Southern Black Forest Nature Park

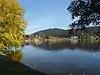
Lake Titisee in the park

The Southern Black Forest Nature Park is located in Baden-Württemberg in Germany and covers an area of . As of 2018, it is Germany's largest nature park.